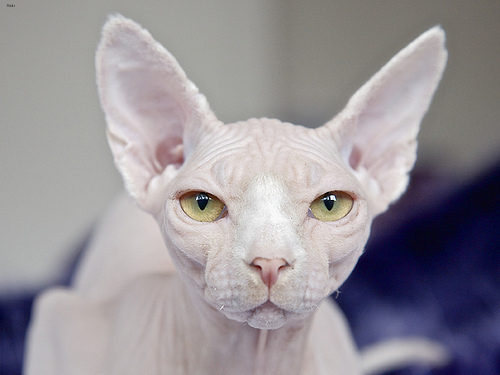
Breed: sphynx